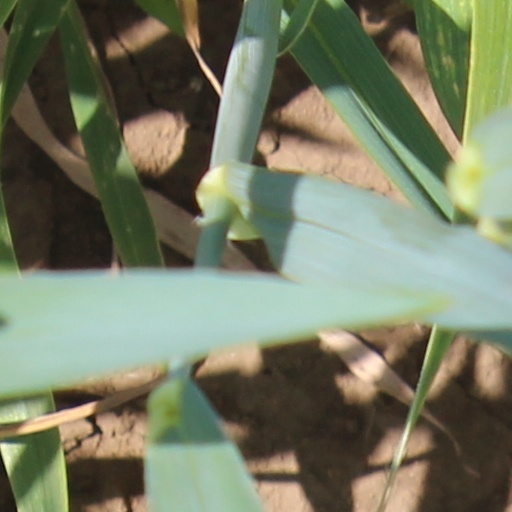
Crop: wheat